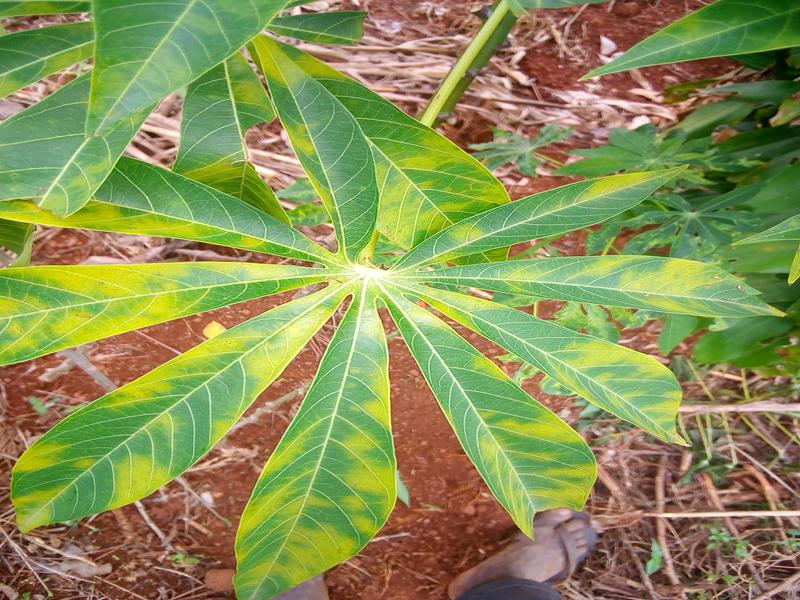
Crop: cassava
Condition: brown_streak_disease